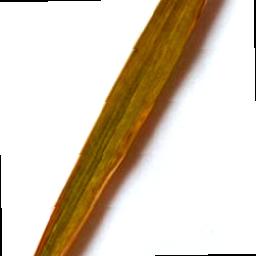
Label: Rice___Brown_Spot